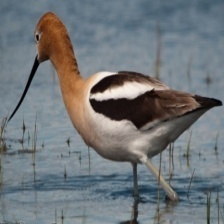
Species: AMERICAN AVOCET
Scientific name: PSITTACULA EUPATRIA